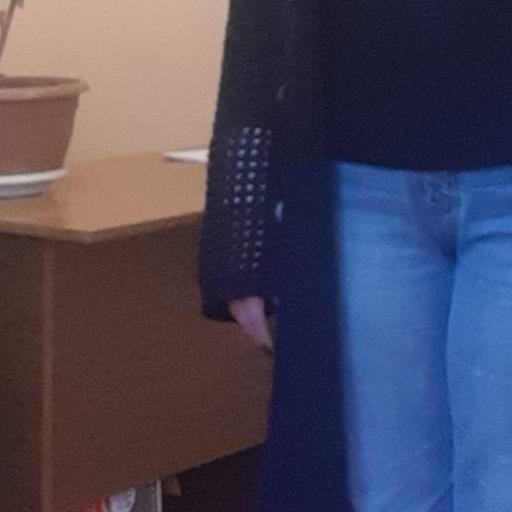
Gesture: no_gesture